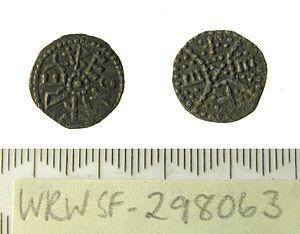
Beonna ou Beorna est un roi d'Est-Anglie de la deuxième moitié du VIIIᵉ siècle.